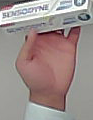
Product: sensodyne_toothpaste